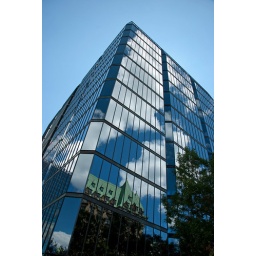
More of the tower with a parliament building reflected in it.